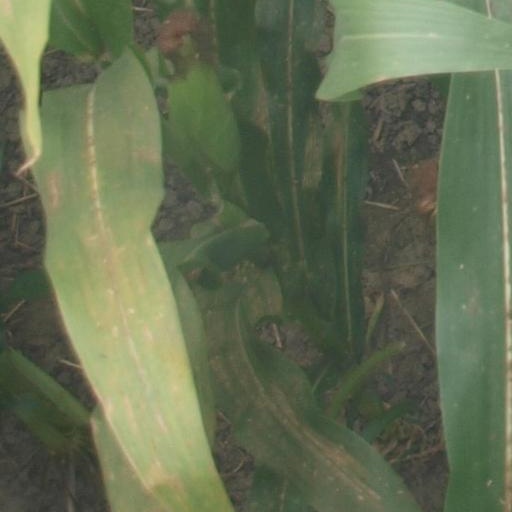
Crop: maize; corn